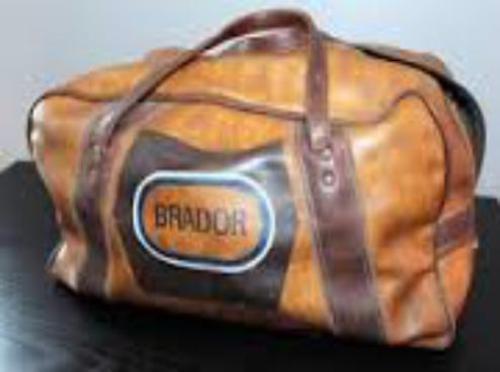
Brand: molson brador
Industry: Food